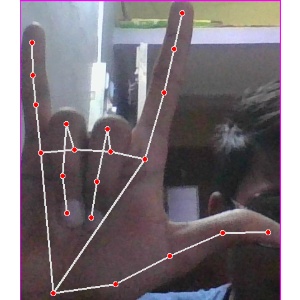
अक्षर: व